The Art of Painting

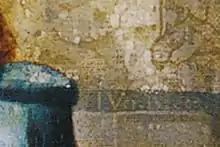
His signature

This canvas depicts an artist painting a woman dressed in blue posing as a model in his studio. The subject is standing by a window and a large map of the Low Countries hangs on the wall behind. It is signed to the right of the girl "I [Oannes] Ver. Meer", but not dated. Most experts assume it was executed sometime between 1665/1668, but some suggest the work could have been created as late as 1670–1675.